Gen Con

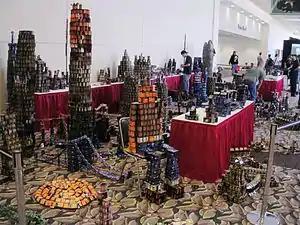
Cardhalla at Gen Con 2005

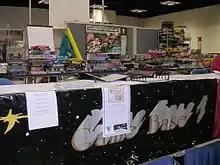
The Game Base 7 games library from the 2003 Gen Con Indy

The convention features a large exhibit hall filled with game publishers, artists, and related businesses, wherein most attendees spend at least $100. The only game to be on the event schedule every year since the convention's inception is "Fight in the Skies", later renamed "Dawn Patrol".